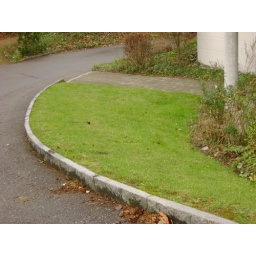
Very green grass in the end of November